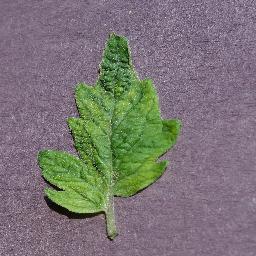
Label: Tomato___Tomato_mosaic_virus